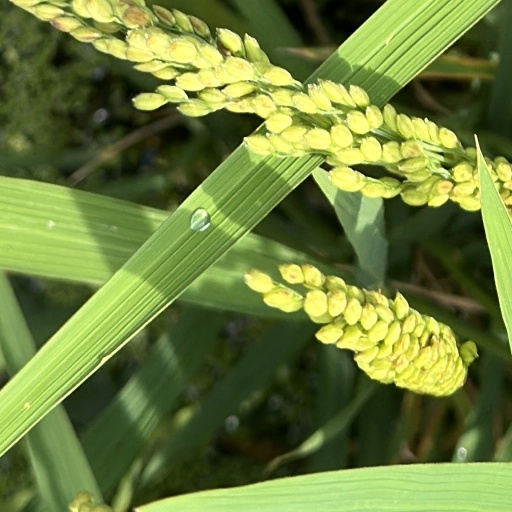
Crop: rice